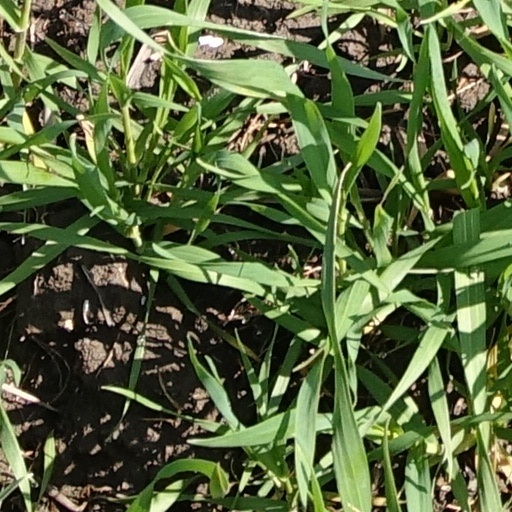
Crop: wheat